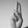
ASL letter: U